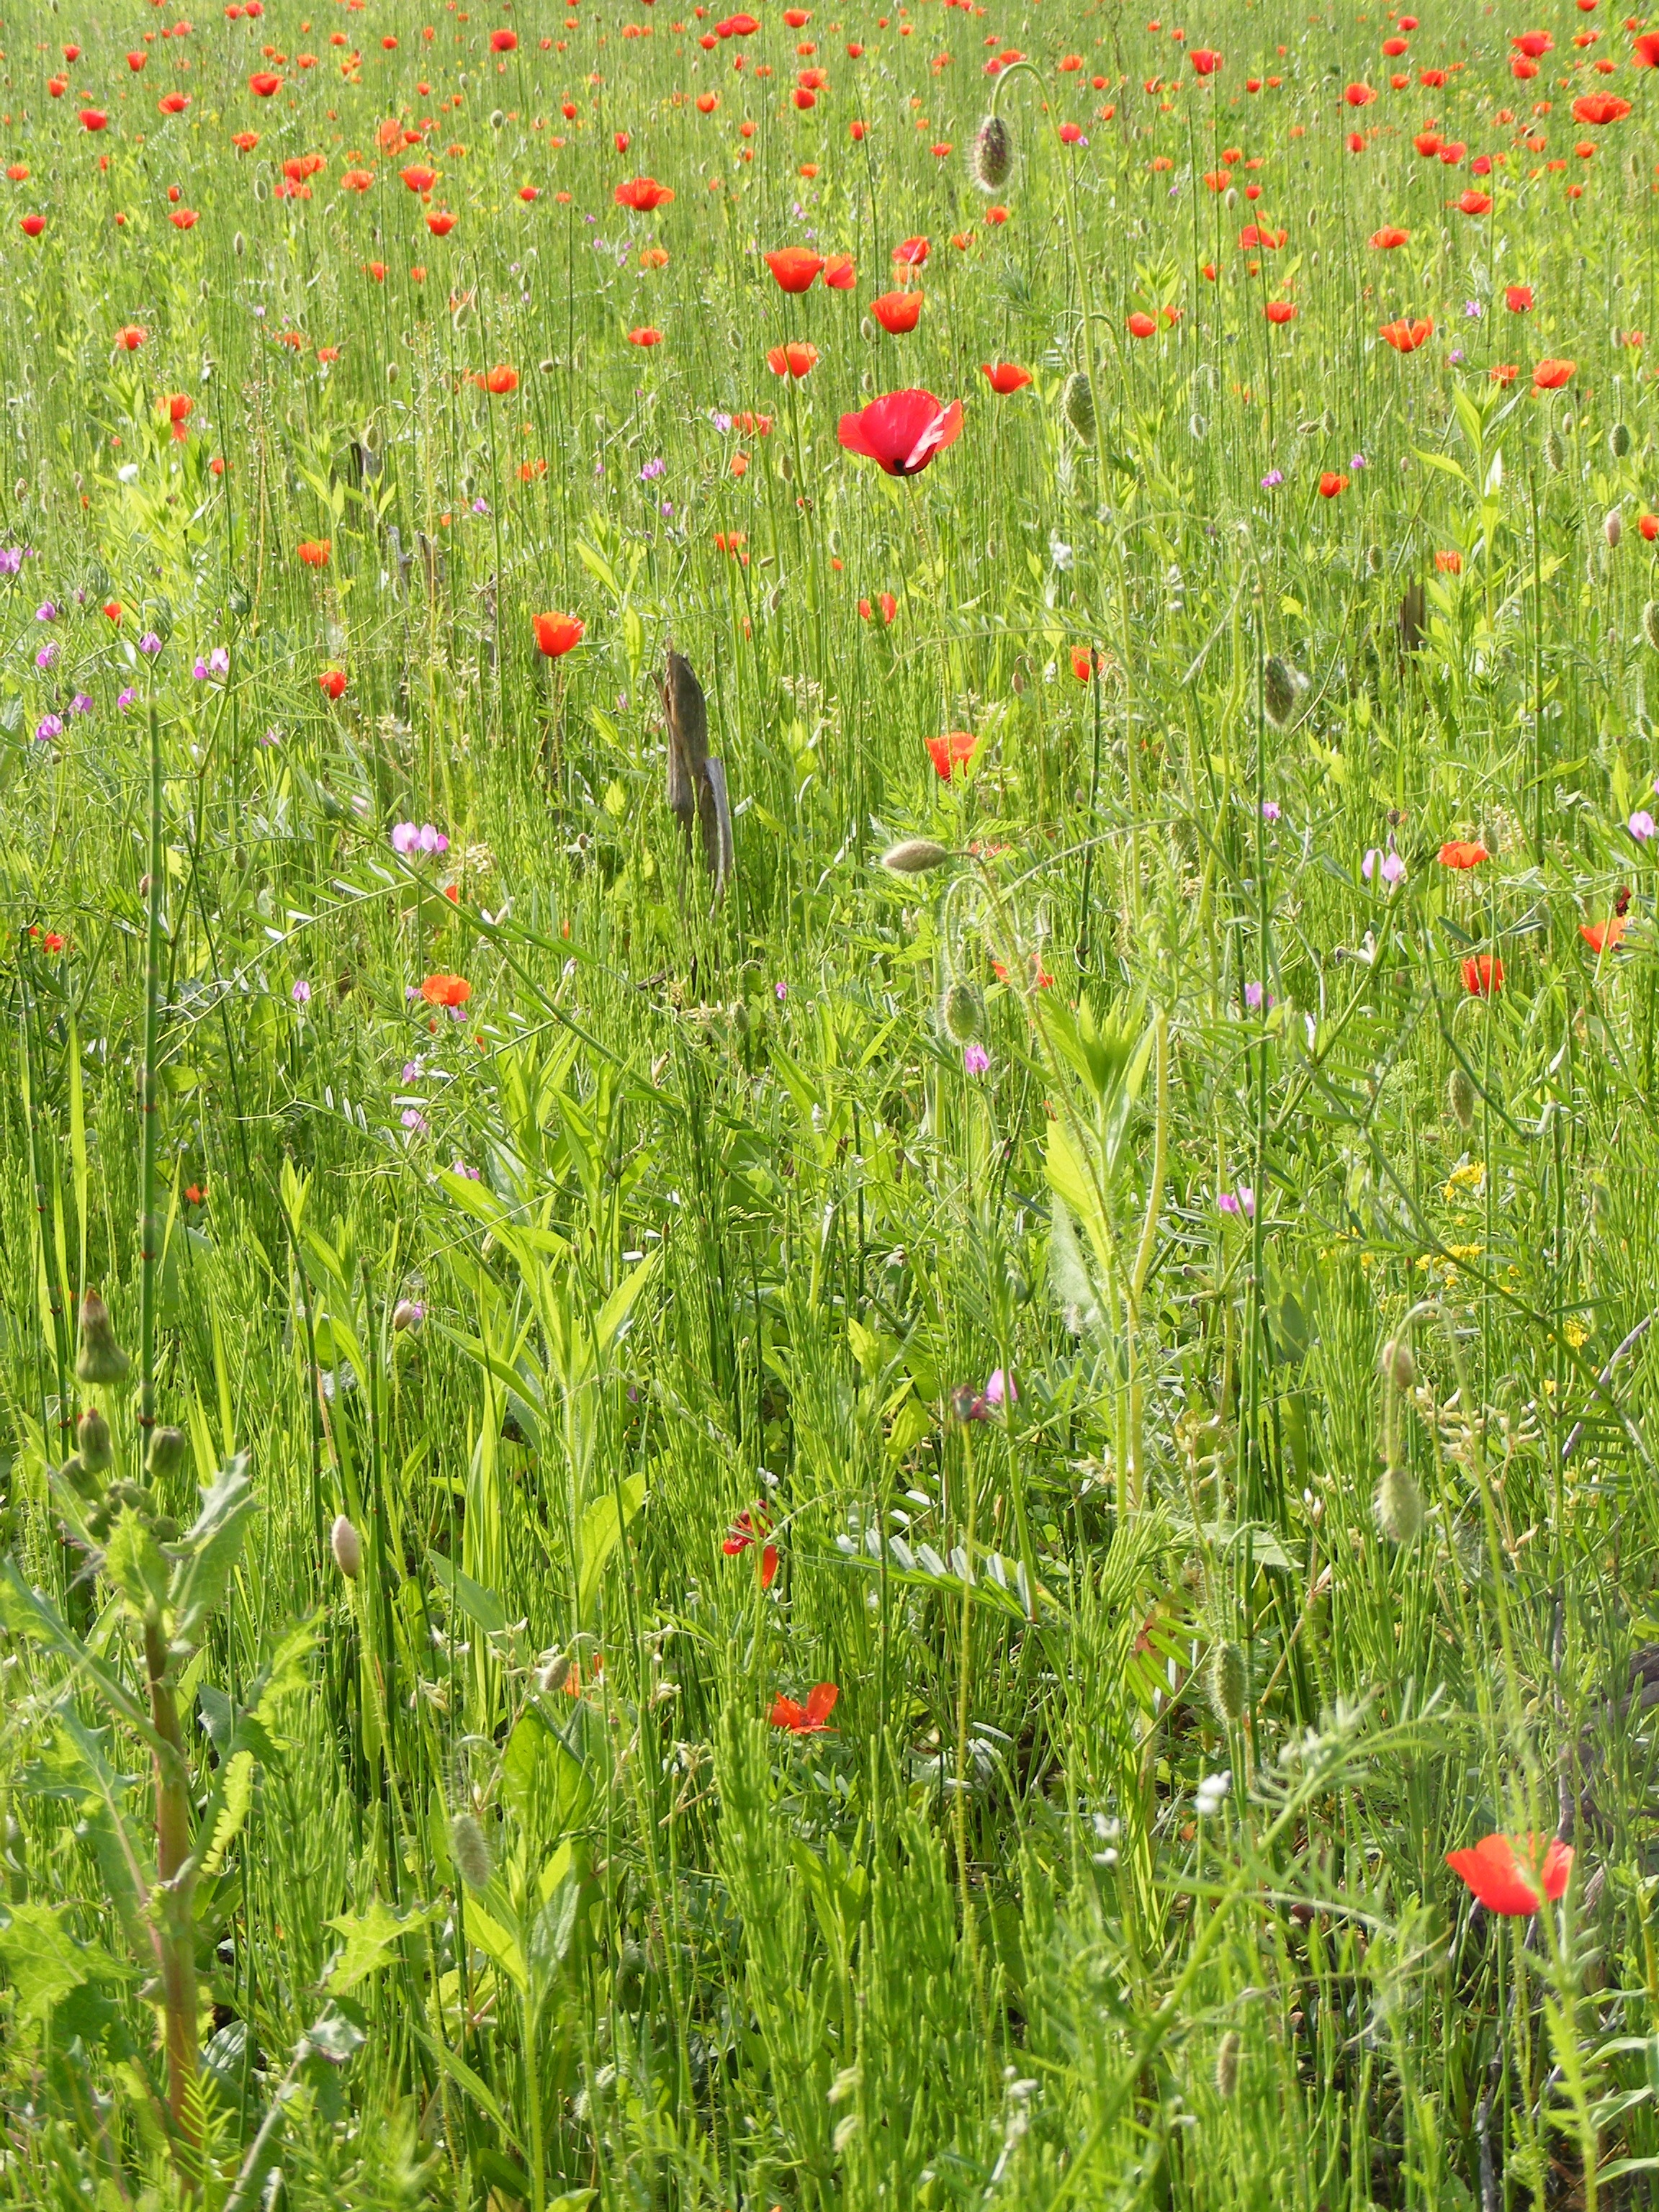
plant, field, meadow, prairie, flower, wild, spring, herb, corn, botany, flora, plants, wildflower, grassland, vegetation, poppy, habitat, papaveraceae, ecosystem, papaver, rhoeas, flowering plant, annual plant, natural environment, grass family, land plant